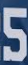
Number: 5